NFL Top 100 Players of 2014

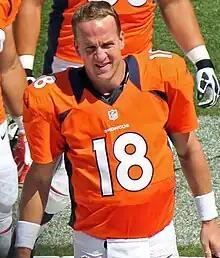
Peyton Manning, the #1 ranked player

The NFL Top 100 Players of 2014 was the fourth season in the series. It ended with reigning NFL MVP Peyton Manning being ranked 1, while Super Bowl MVP Malcolm Smith was not ranked on the list. 4 teams ended up with no players on the list: Atlanta Falcons, Jacksonville Jaguars, Oakland Raiders, Tennessee Titans.